Laser 28

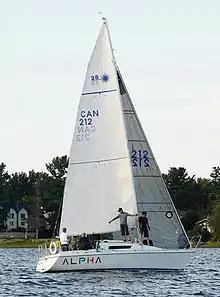
Laser 28

The Laser 28 was not sold though the existing Performance Sailcraft company dealer network, but rather through direct representatives who owned and sailed Laser 28s and organized events for them.